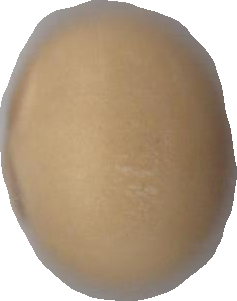
Variety: Dega